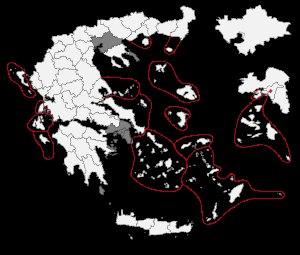
La première circonscription d'Athènes ou Athènes A est une circonscription législative de la Grèce. Elle correspond au territoire du dème d'Athènes. Elle compte 486 642 électeurs inscrits en janvier 2015.